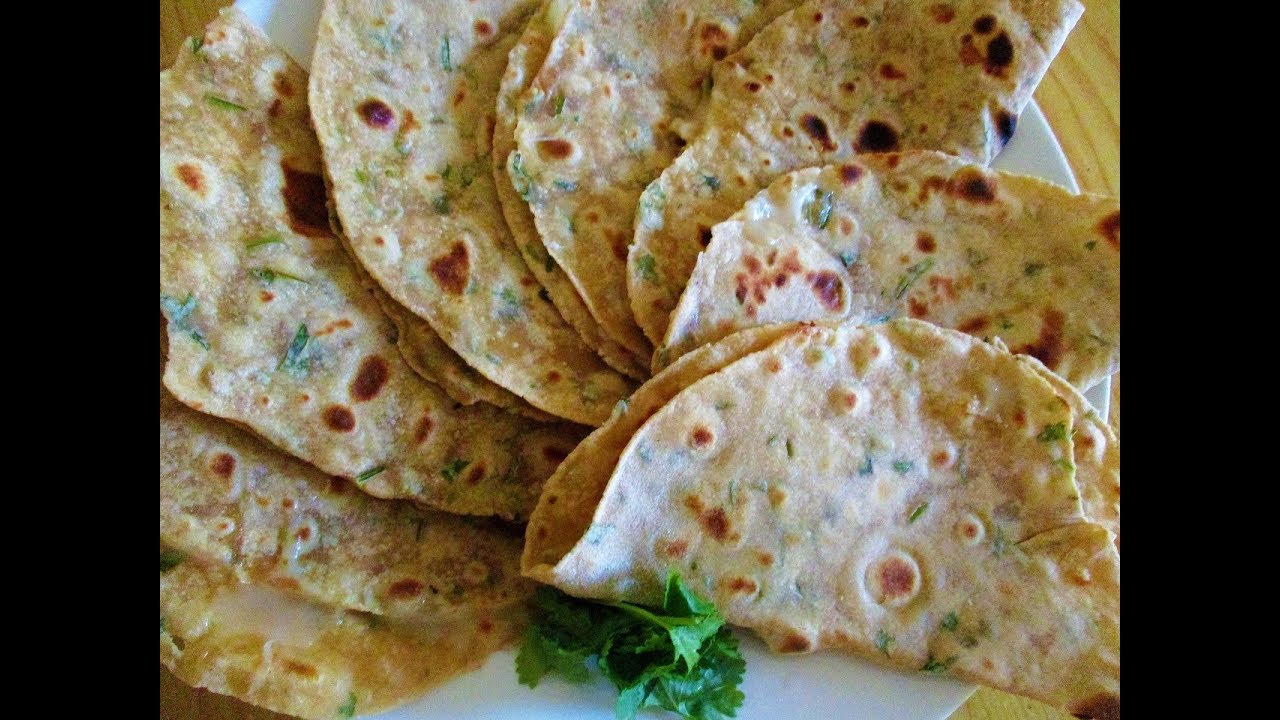
Dish: chapati